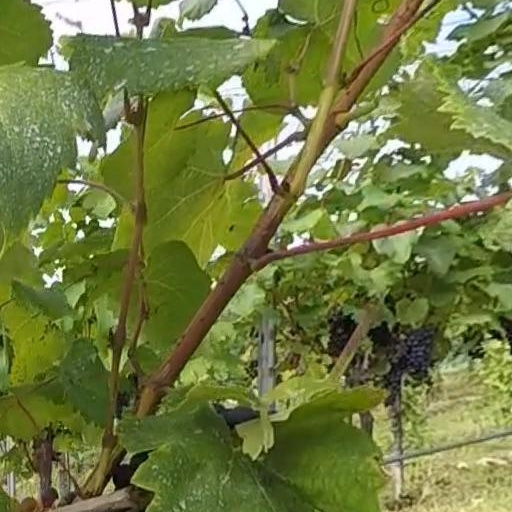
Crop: grape